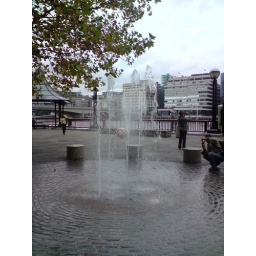
I only took this because I was fascinated by the way the ball was raised off the ground by the fountain..